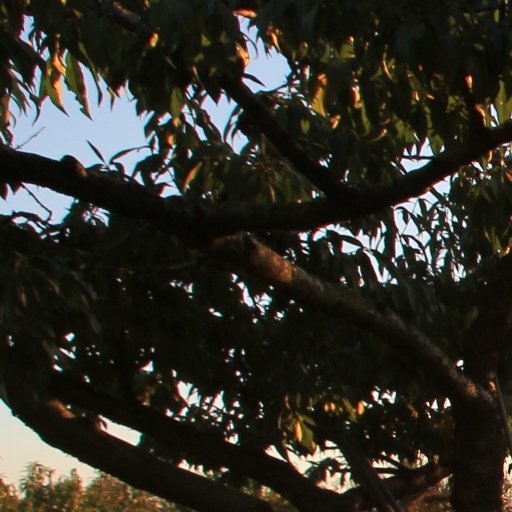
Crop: grape